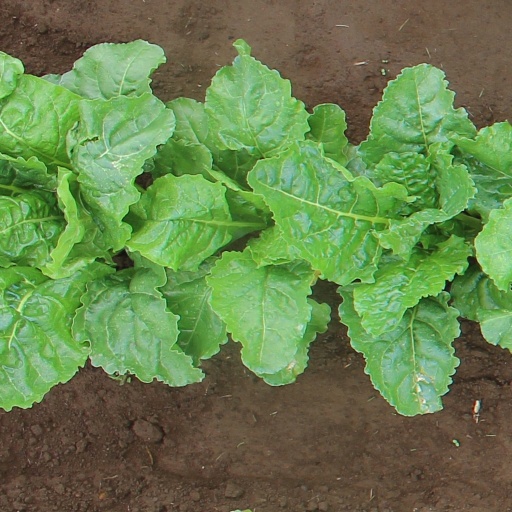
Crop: sugar beet